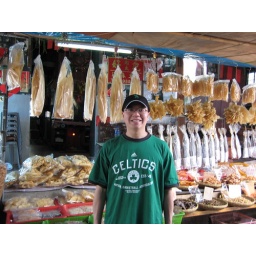
Ivan posing with a variety of dried fish at a market in Tai O.